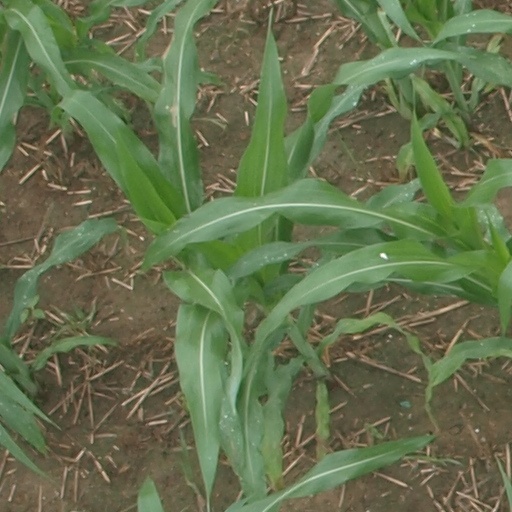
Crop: maize; corn